Curtisville Historic District

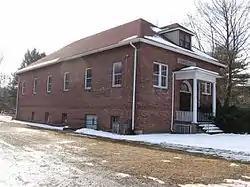
Grange Hall, Curtisville

The Curtisville Historic District encompasses a predominantly residential area along Naubuc Avenue and Pratt Streets in northwestern Glastonbury, Connecticut. Developed mainly in the 19th century, it illustrates the coexistence of agricultural and industrial pursuits in a single village area, mixing worker housing, former farm properties, and a small mill complex. The district was listed on the National Register of Historic Places in 1992.